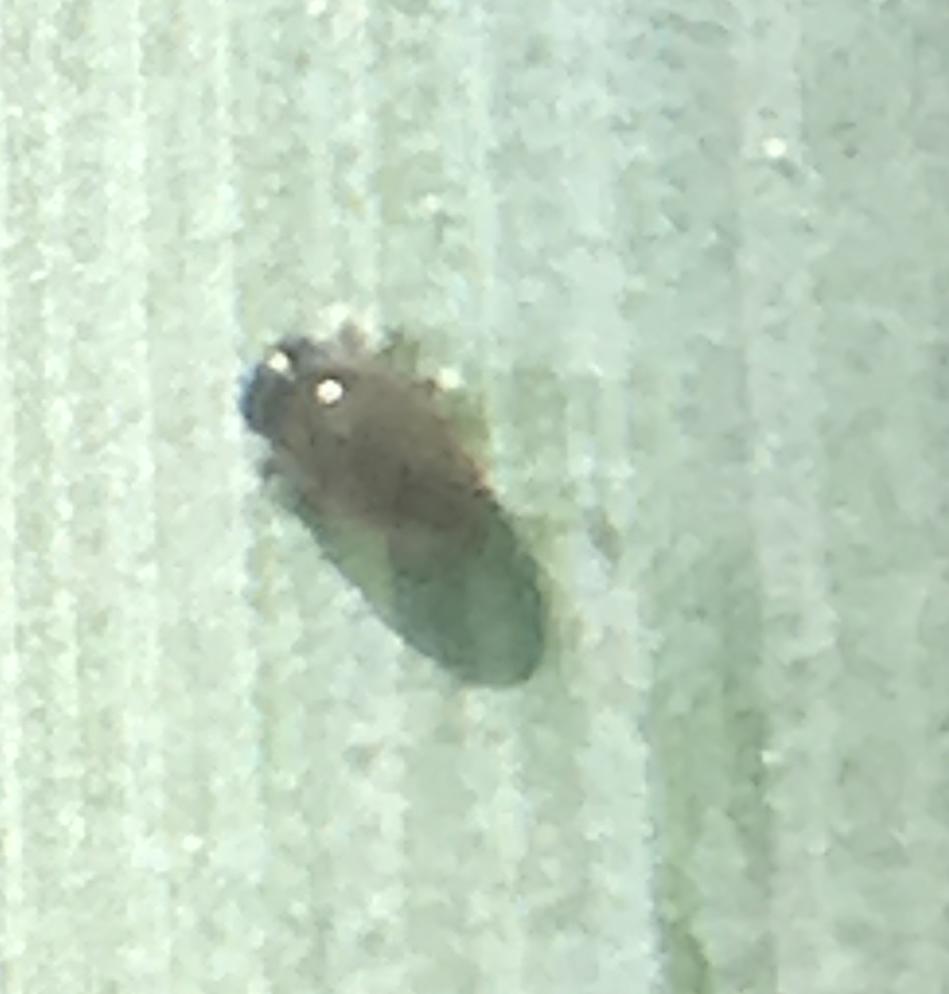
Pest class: cereal_leaf_beetle